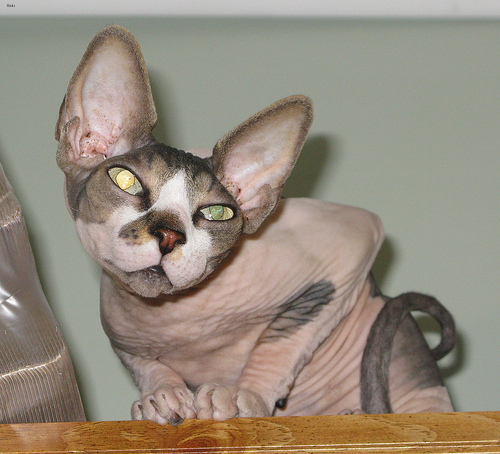
Animal: cat
Breed: Sphynx